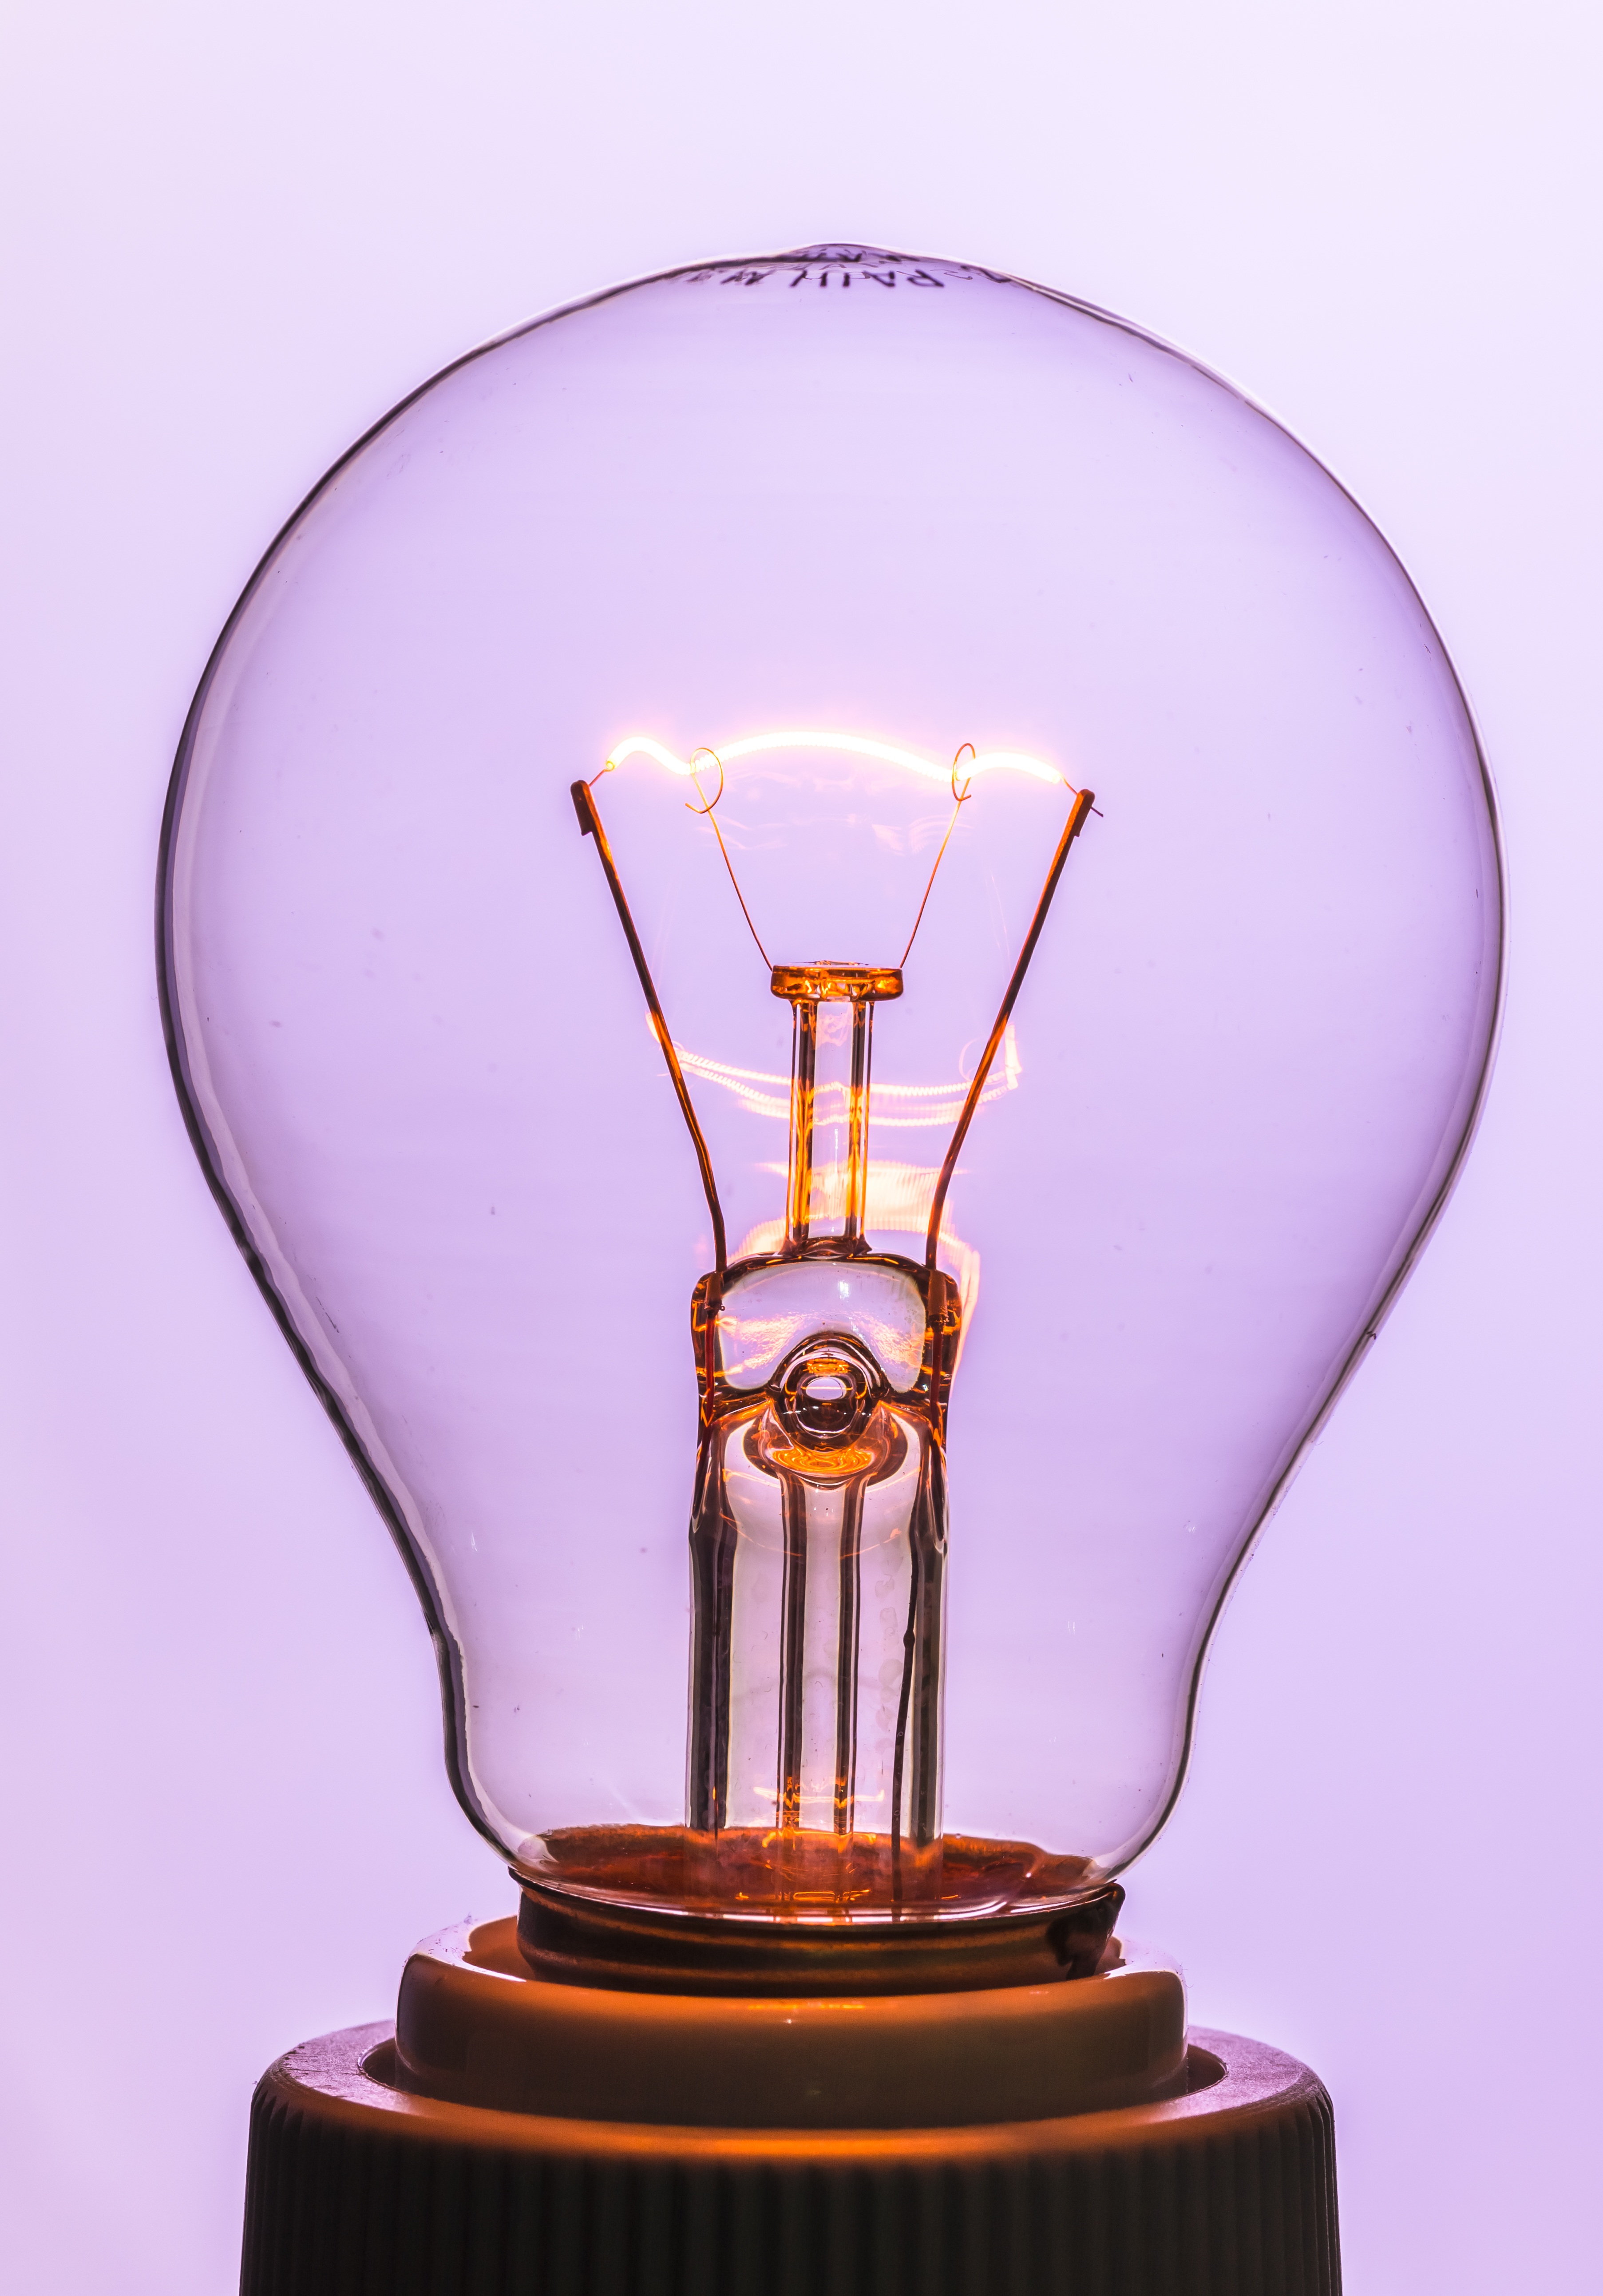
light, glass, macro, lamp, light bulb, close, lighting, filament, burn, illustration, light fixture, detail, at, trophy, tungsten, award, disappearing, light source, immediately, glow lamp, glass bulb, incandescent light bulb